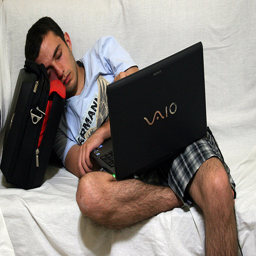
A man falling asleep with his head on his backpack while balancing a laptop on his lap.
A person asleep on his backpack while holding a laptop.
A young man holding a laptop sleeps while using his suitcase for a pillow.
a man sleeping with a hand bag and a laptop
A man sitting on a couch sleeping with a laptop computer on his lap.